Military Police (Republic of Korea)

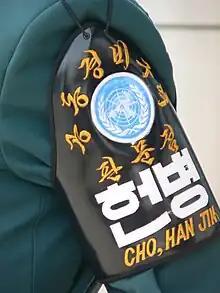
Republic of Korea Military Police arm band. The hangul from top to bottom reads: 'Joint Security Area', 'Panmunjeom' and 'Military Police' respectively.

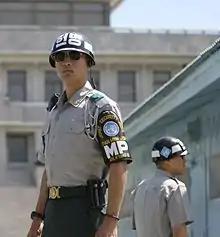
South Korea military police in Joint Security Area

The Republic of Korea Military Police (ROK MP), are the uniformed law enforcement agencies of each respective branch of the Republic of Korea Armed Forces. Once operated under a unified Military Police Command (憲兵總司令部) between 1953 and 1960, the ROK's MP units are now commanded by the Army, Navy, Marines and Air Force HQs separately. ROK Army MPs also function as border guards at the Korean Demilitarized Zone (DMZ).